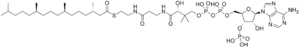
La phytanoyl-coenzyme A, abrégée phytanoyl-CoA, est la forme activée de l'acide phytanique, c'est-à-dire le thioester qu'il forme avec la coenzyme A. C'est un métabolite de la dégradation de l'acide phytanique en acide pristanique par α-oxydation.